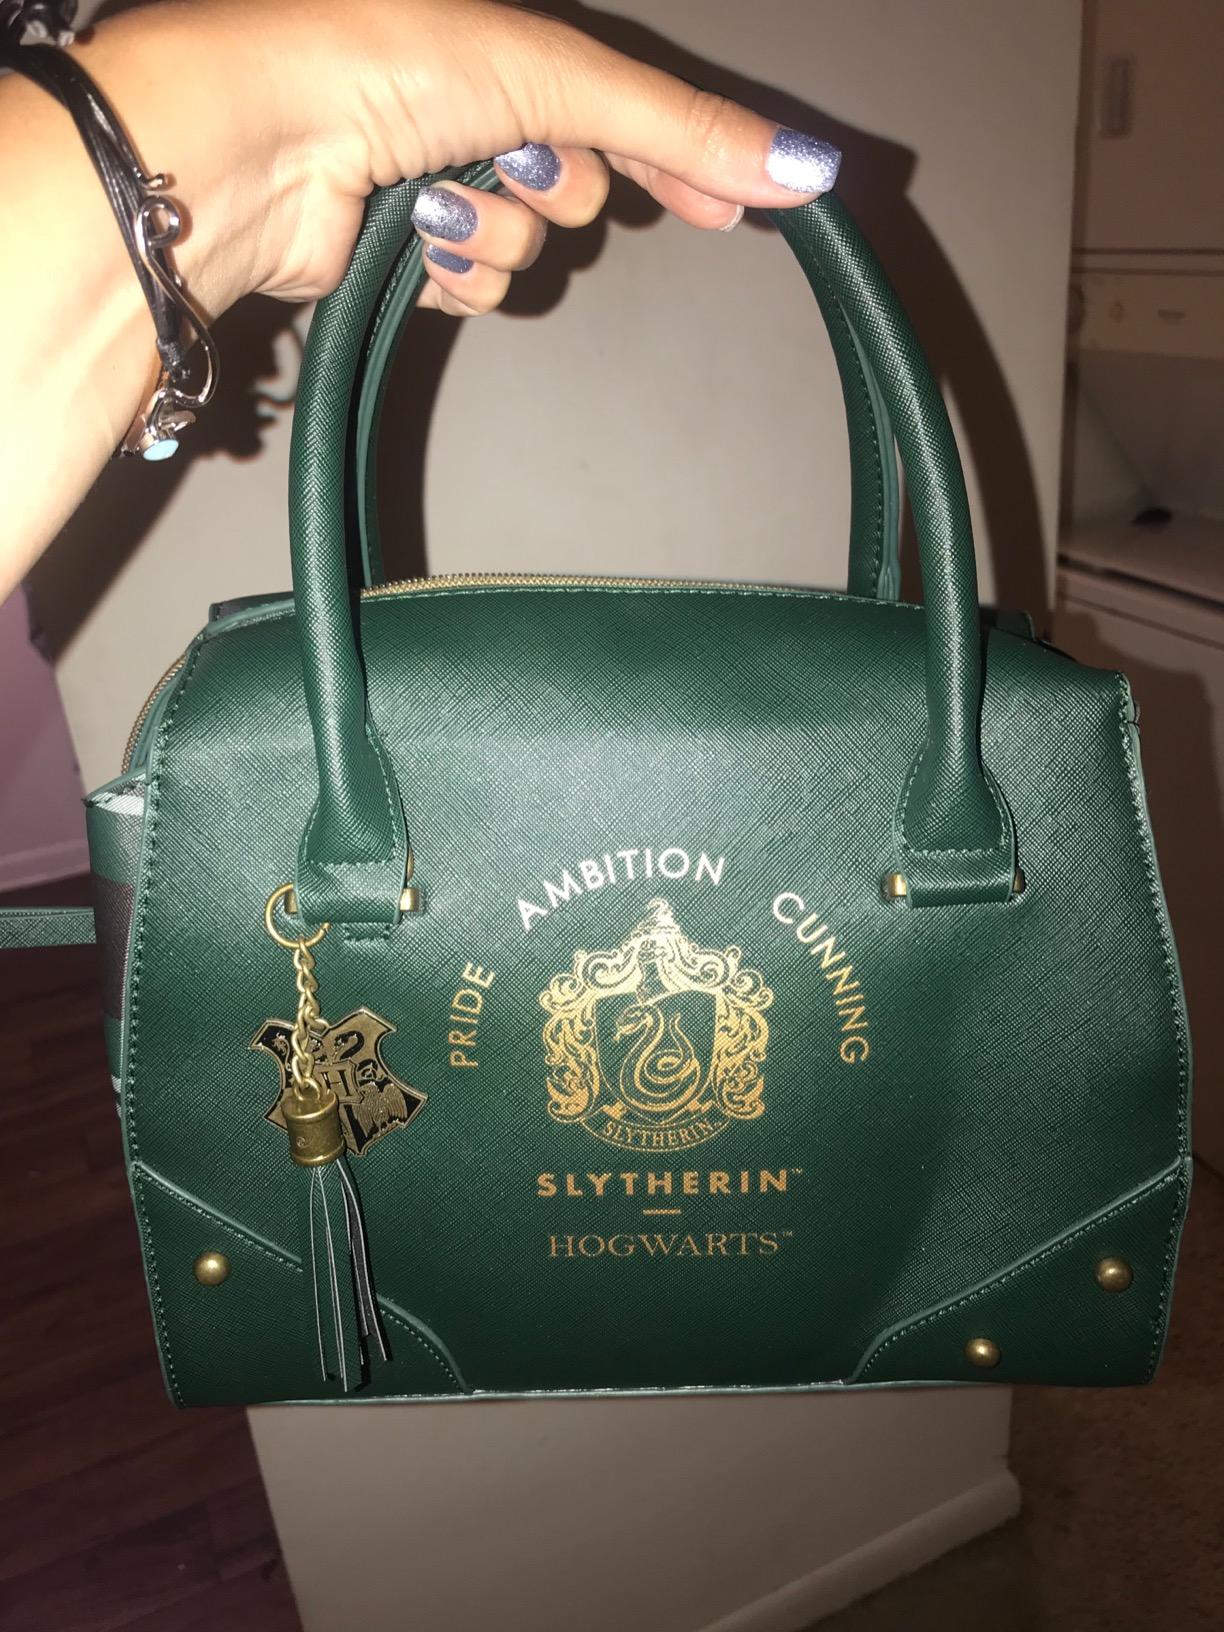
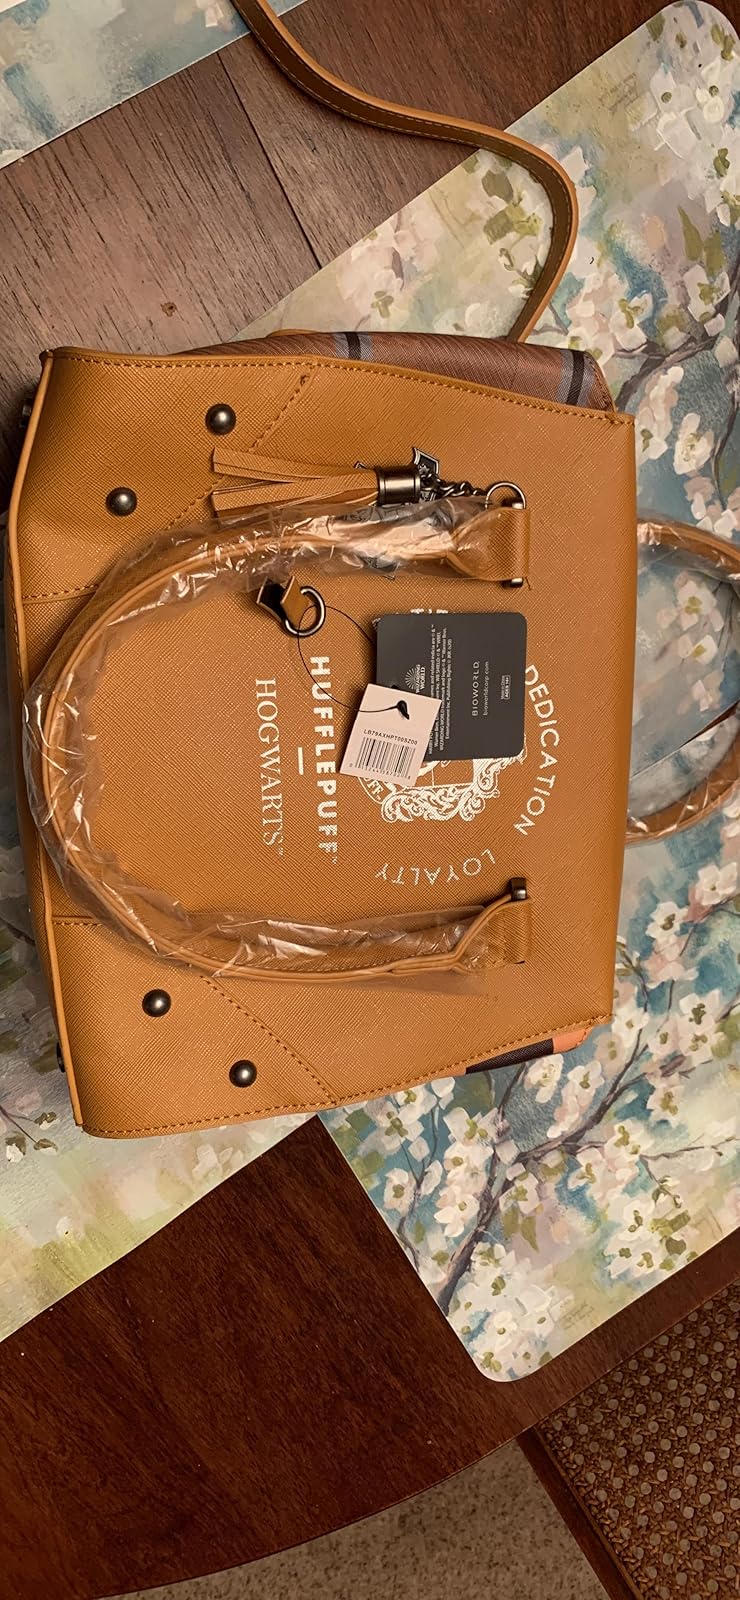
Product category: accessories_handbag
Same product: no